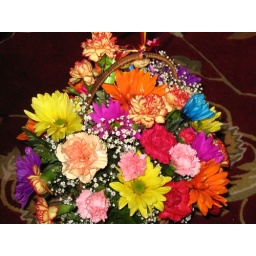
I like different color flowers because it's the sign of diversity in flower race representing human race.